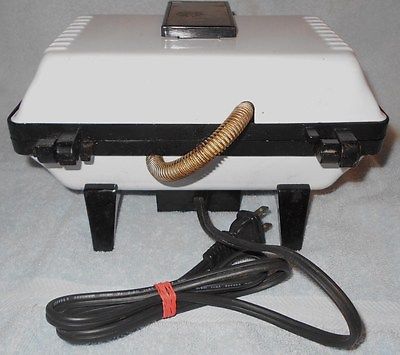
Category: toaster